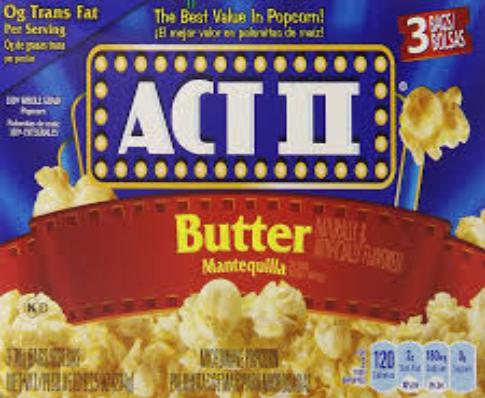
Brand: Act II
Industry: Food